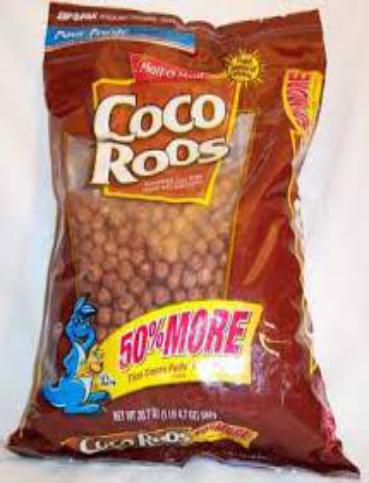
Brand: Coco Roos
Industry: Food